Sikh art

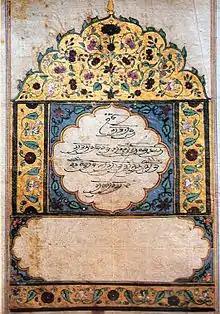
Illuminated Adi Granth folio with "nishan" of Guru Gobind Singh. The manuscript is of the Lahore recension, late 17th to early 18th century.

After Sikhs came into increasing contact with Europeans after 1830, the main influence on Punjabi Sikh art shifted from Pahari styles and methods to European ones. The Punjabi form and localization of Company paintings would be born from this increased interaction between European and Punjabi artists. Thus, Pahari-influenced traditional miniature paintings began to be surmounted by European-influenced Company school paintings. Lahori and Amritsari artists increasingly abandoned using the traditional Indic medium of gouache for watercolour techniques. The Company school was less-developed in Punjab and Kashmir as compared to other regions of India by this time as the Sikh Empire was only annexed by the British in 1849, meaning European and Western artistic influences were mostly introduced at a later date compared to other areas of the subcontinent which were annexed years earlier.